Helen MacRae

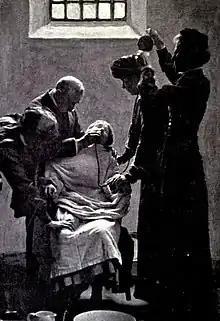
Force feeding used on suffragettes on hunger strike

MacRae was sentenced to two months in Holloway Prison, went on hunger strike and was force-fed.She was awarded the WSPU Hunger Strike Medal 'for Valour.' An image of her medal is on East Grinstead Museum website.